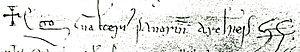
Gautier Ophamil était un religieux d'origine « anglaise » qui fut archevêque de Palerme.